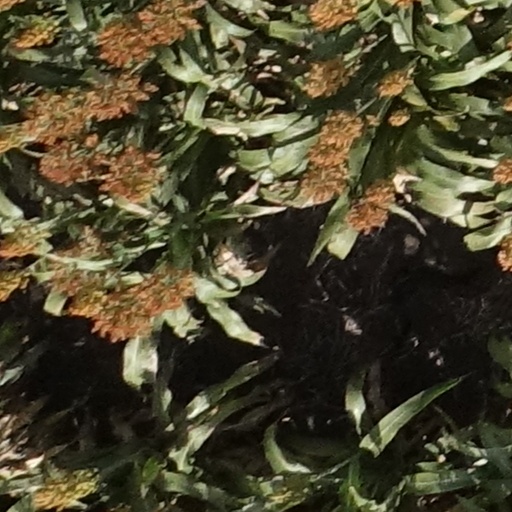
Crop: sorghum